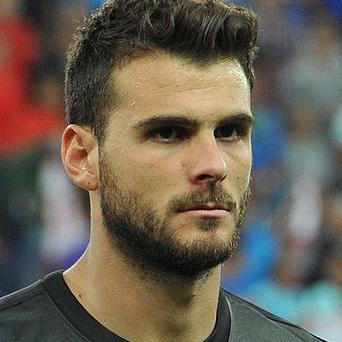
Age: 27